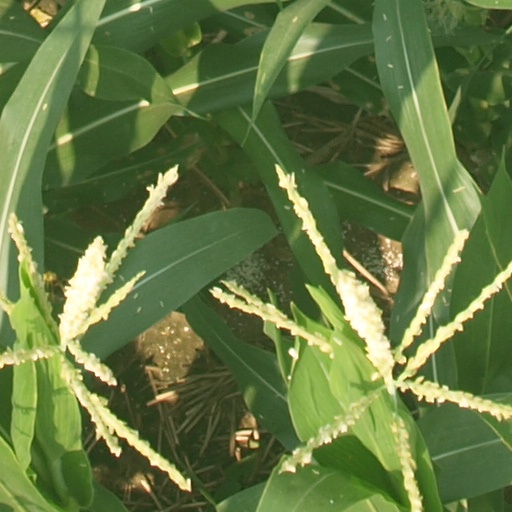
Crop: maize; corn